Cigar

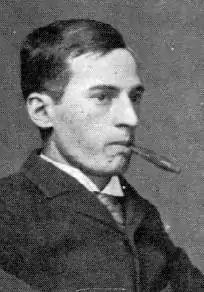
Harry Nelson Pillsbury smoking a cigar

It is believed that Israel Putnam brought back a cache of Havana cigars during the Seven Years' War, making cigar smoking popular in the US after the American Revolution. He also brought Cuban tobacco seeds, which he planted in the Hartford area of New England. This reportedly resulted in the development of the renowned shade-grown Connecticut wrapper.